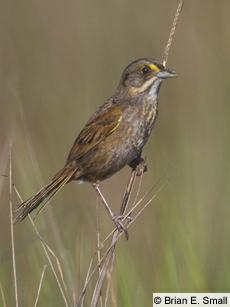
A photo of a seaside sparrow